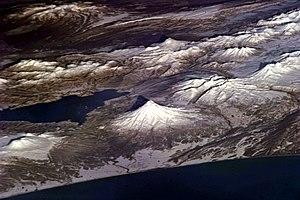
Le Kronotski, en russe : Кроноцкая сопка, ISO 9 : Kronotskaïa sopka, est un volcan situé en Russie, dans la péninsule du Kamtchatka. Ses pentes extrêmement régulières lui confèrent une forme peu rencontrée de cône symétrique, seuls le mont Fuji au Japon ou le Mayon aux Philippines ayant un profil comparable.
Le Kizimen, en russe : Кизимен, est un volcan de Russie situé dans le Kamtchatka.